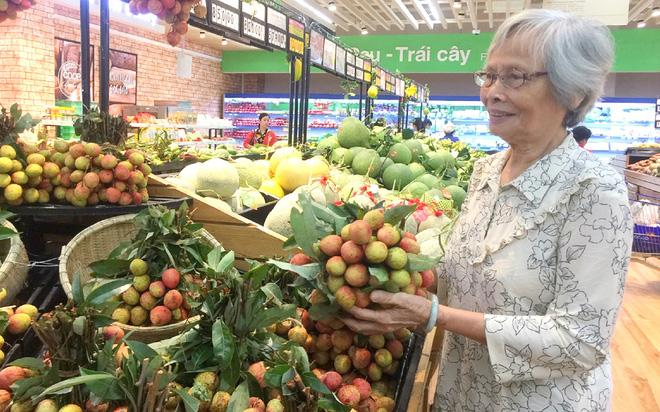
có một chùm quả xuất hiện ở trên tay của bà lão